Javier Guerrero García

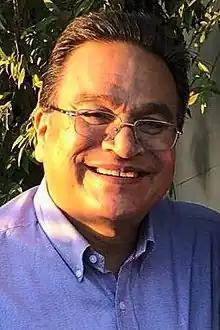
Javier Guerrero García in 2018

Javier Guerrero García (born 20 October 1958) is a Mexican politician affiliated with the Institutional Revolutionary Party (PRI). He represented Coahuila and the second electoral region as a deputy in the LXIII Legislature of the Mexican Congress.